Steel

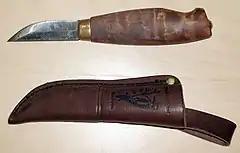
A carbon steel knife

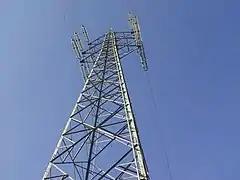
A steel pylon suspending overhead power lines

Stainless steel contains a minimum of 11% chromium, often combined with nickel, to resist corrosion. Some stainless steels, such as the ferritic stainless steels are magnetic, while others, such as the austenitic, are nonmagnetic. Corrosion-resistant steels are abbreviated as CRES.